Makhnovshchina

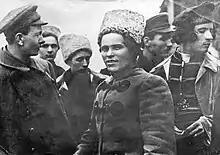
Makhno and his lieutenants, 1919

The end of the imperial occupation and the fall of the Ukrainian State allowed the Makhnovshchina to shift its emphasis from military campaigns towards political concerns, transforming the movement "from a destructive peasant uprising to a social revolutionary movement". In order to restart the construction of an anarchist-communist society, the Makhnovists convened a Regional Congress of Peasants, Workers and Insurgents, which would act as the supreme authority of the Makhnovshchina. The Congress declared its intention to create "a society without ruling landowners, without subordinate slaves, without rich or poor", and called on workers and peasants to begin building this society themselves, "without tyrannical decrees and orders, and in defiance of tyrants and oppressors throughout the world."